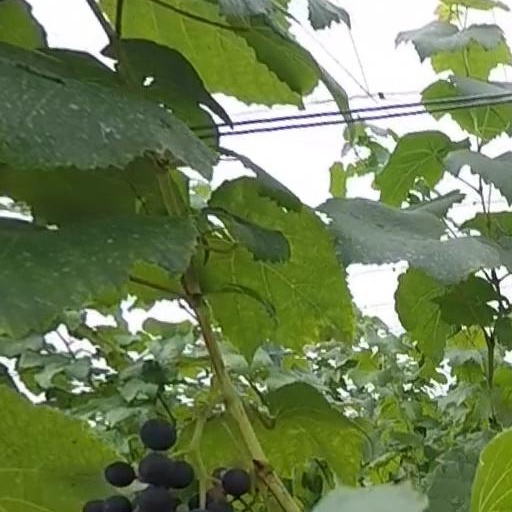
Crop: grape